String Quartet No. 16 (Mozart)

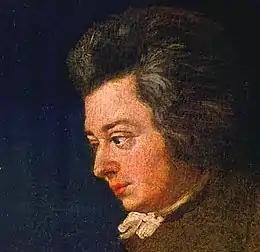
Detail of Lange's 1782–83 Mozart portrait

The String Quartet No. 16 in E-flat major, K. 428/421b, was composed by Wolfgang Amadeus Mozart in 1783. This is the third of the Haydn Quartets, a set of six string quartets he wrote during his first few years in Vienna and later dedicated to Joseph Haydn.